Molchat Doma

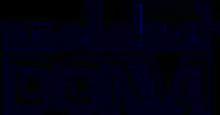
Molchat Doma's logo

Molchat Doma's members have said that they were influenced by from the perestroika era, especially Kino. They have also drawn comparisons to the Cure and Joy Division; Shkutko's vocal style and on-stage appearance have been described as similar to Joy Division singer Ian Curtis's. "Pitchfork"s Cat Zhang called Shkutko's vocals "spectral and disembodied", saying his "droning voice" is often "clouded in reverb". Molchat Doma has praised the Cure singer Robert Smith and Depeche Mode singer Dave Gahan, and enjoys the idea of having either appear at one of their shows.